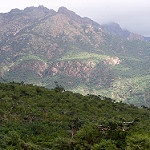
Scene: Outdoor